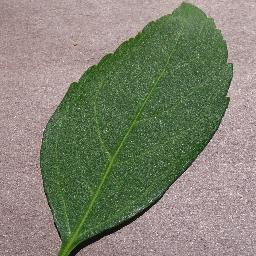
Label: Cherry___healthy